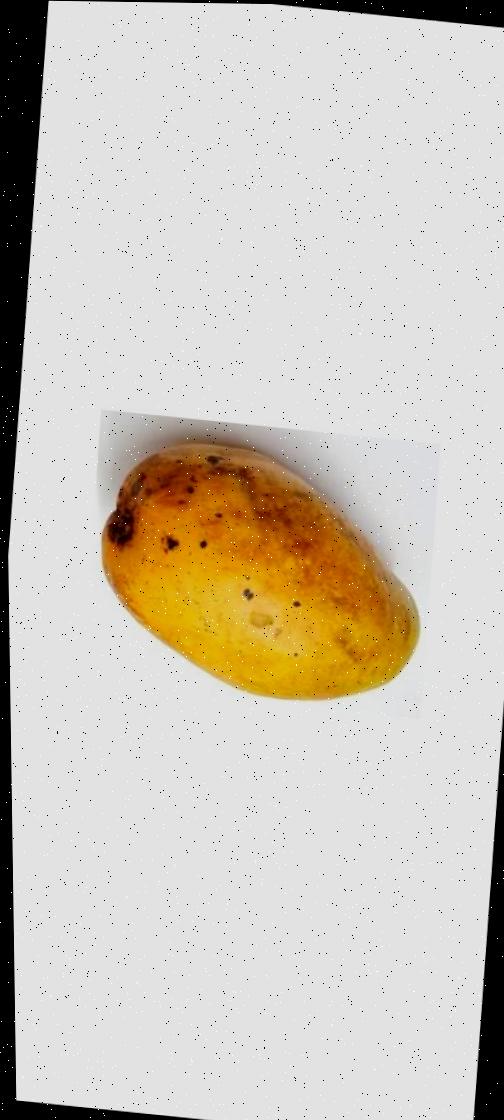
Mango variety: Bari-11